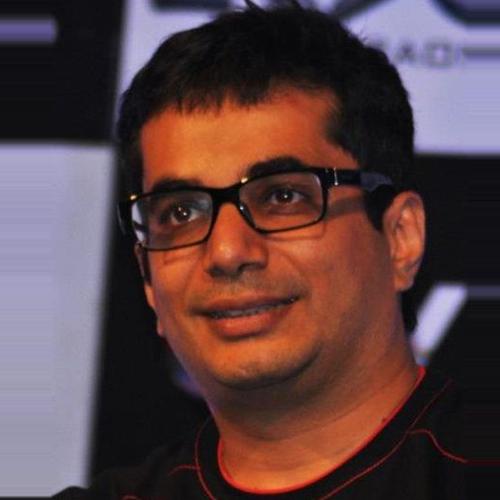
Age: 34